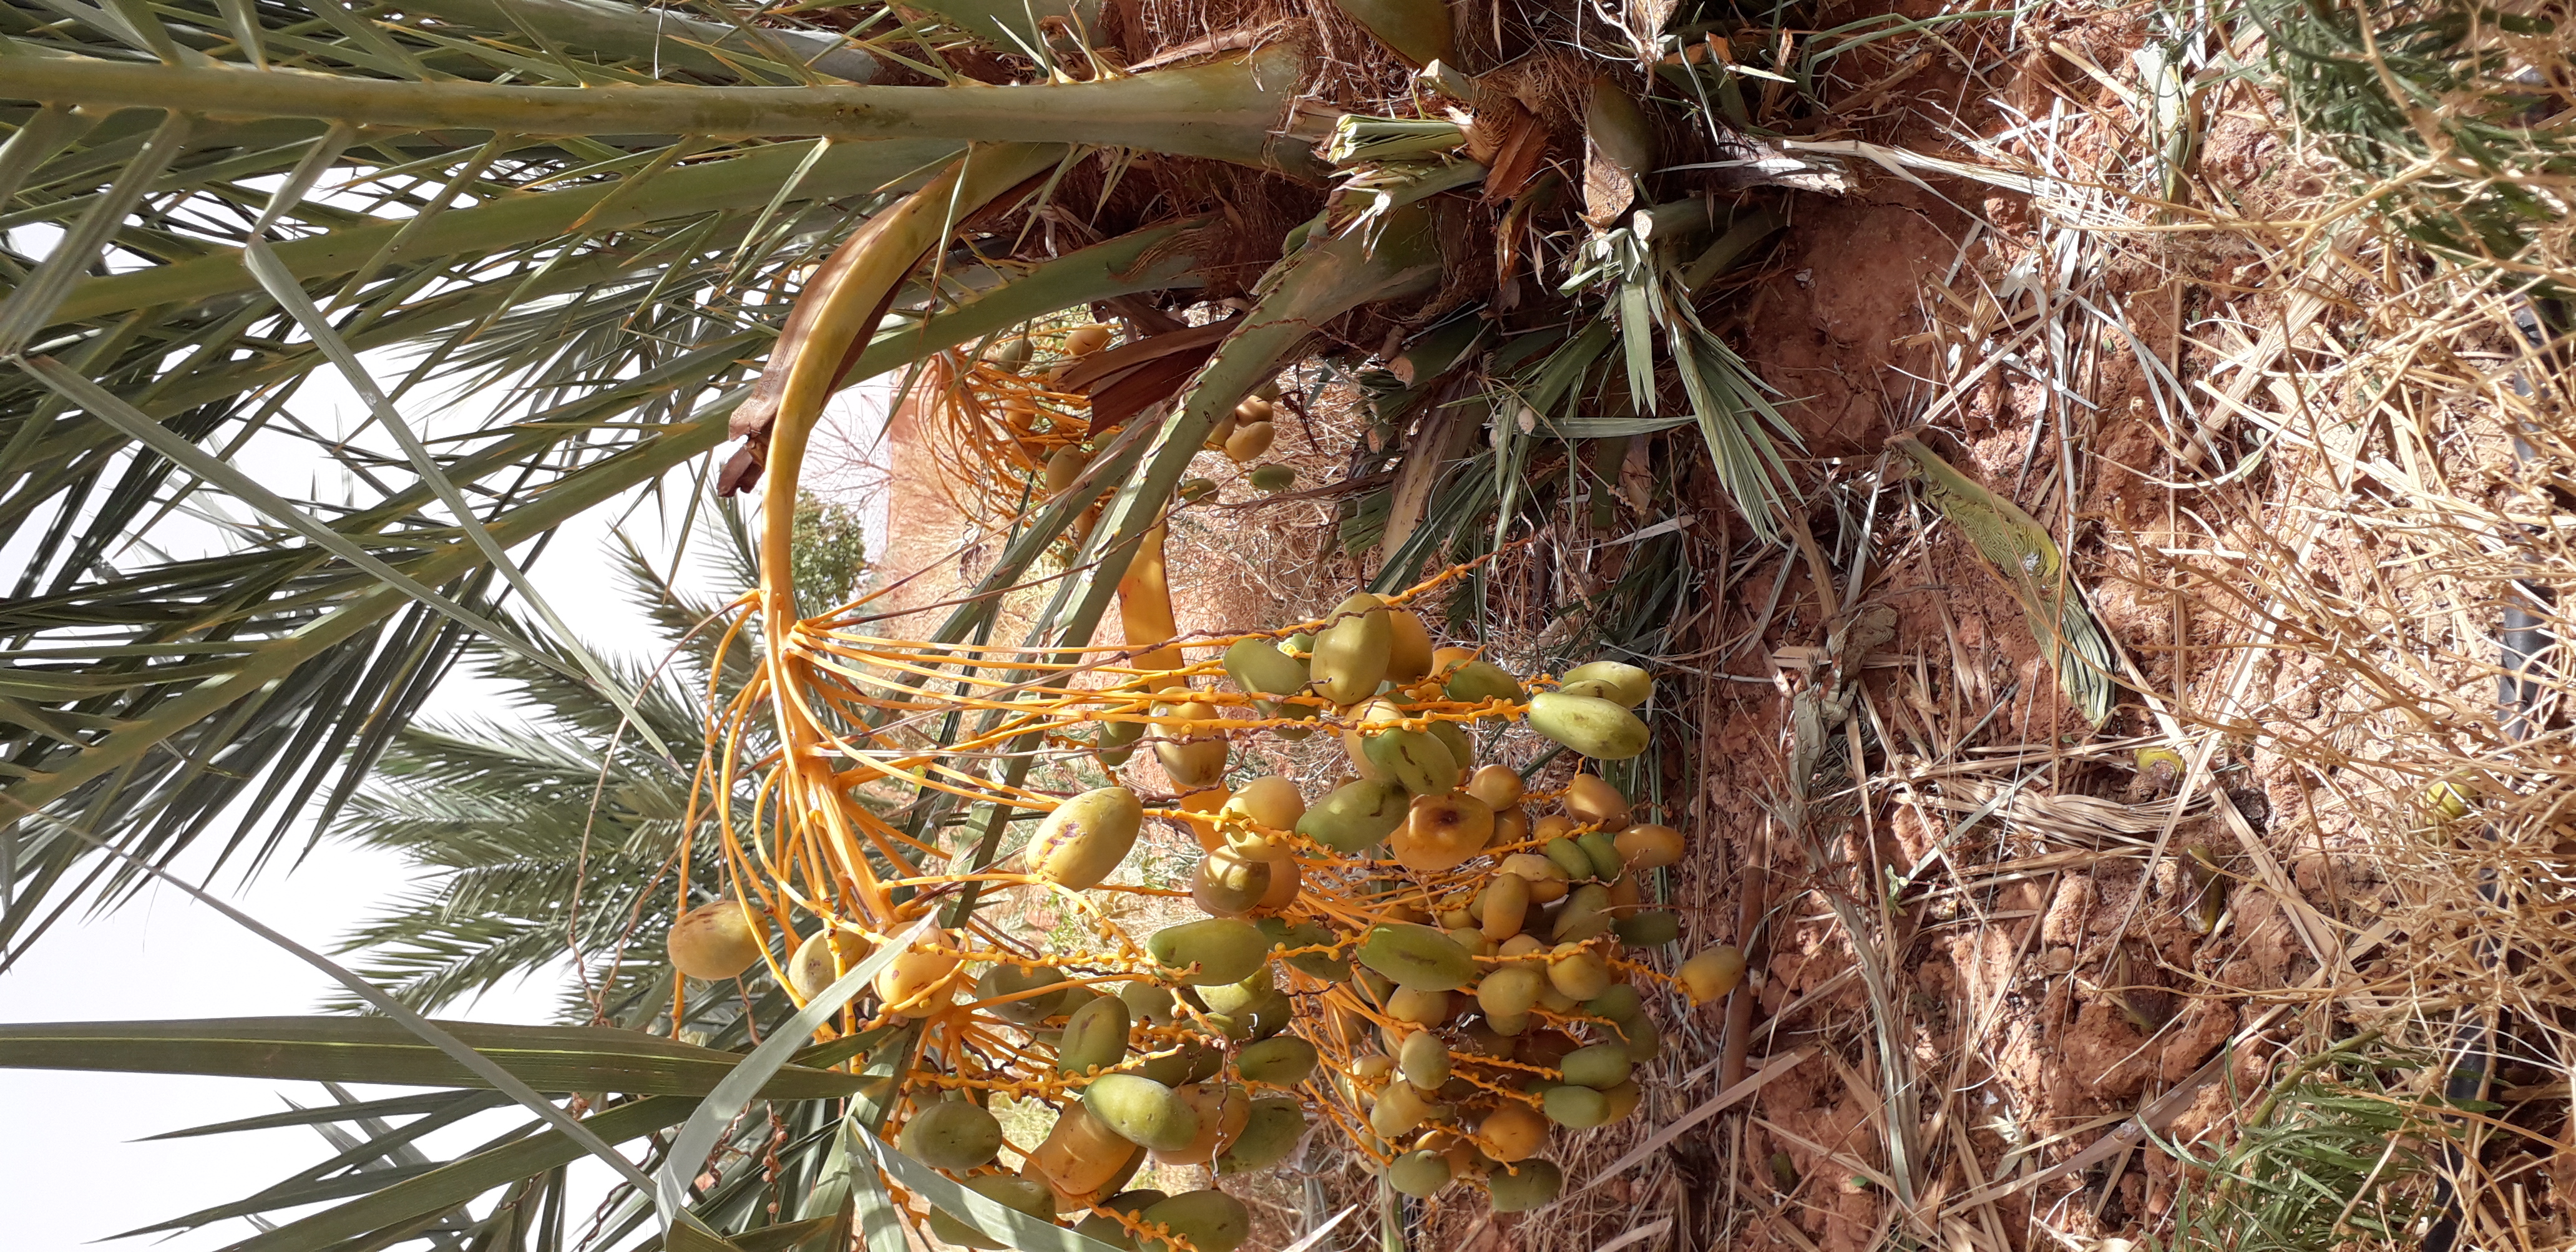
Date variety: Boumajhoul